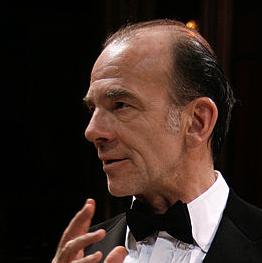
Age: 47